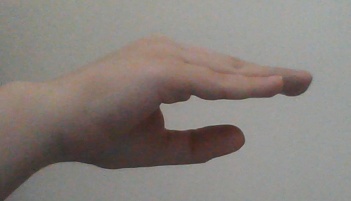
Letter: jeem